Robert Templeton (artist)

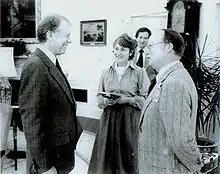
With President Carter in the Oval Office

In 1952, Templeton was drafted into the United States Army for a two-year tour of duty. During basic training at Fort Leonard Wood he painted a forty-foot mural "Portrait of America", which showed the influence of Benton. After basic training Templeton was sent to Germany. There he took advantage of his furloughs to visit the great museums of Spain and Italy, studying the Old Masters. While still in the army, Templeton met and married his wife Leonore, and upon discharge in 1954, they settled in New York City, where he shared a studio on the Lower East Side.